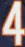
Number: 4